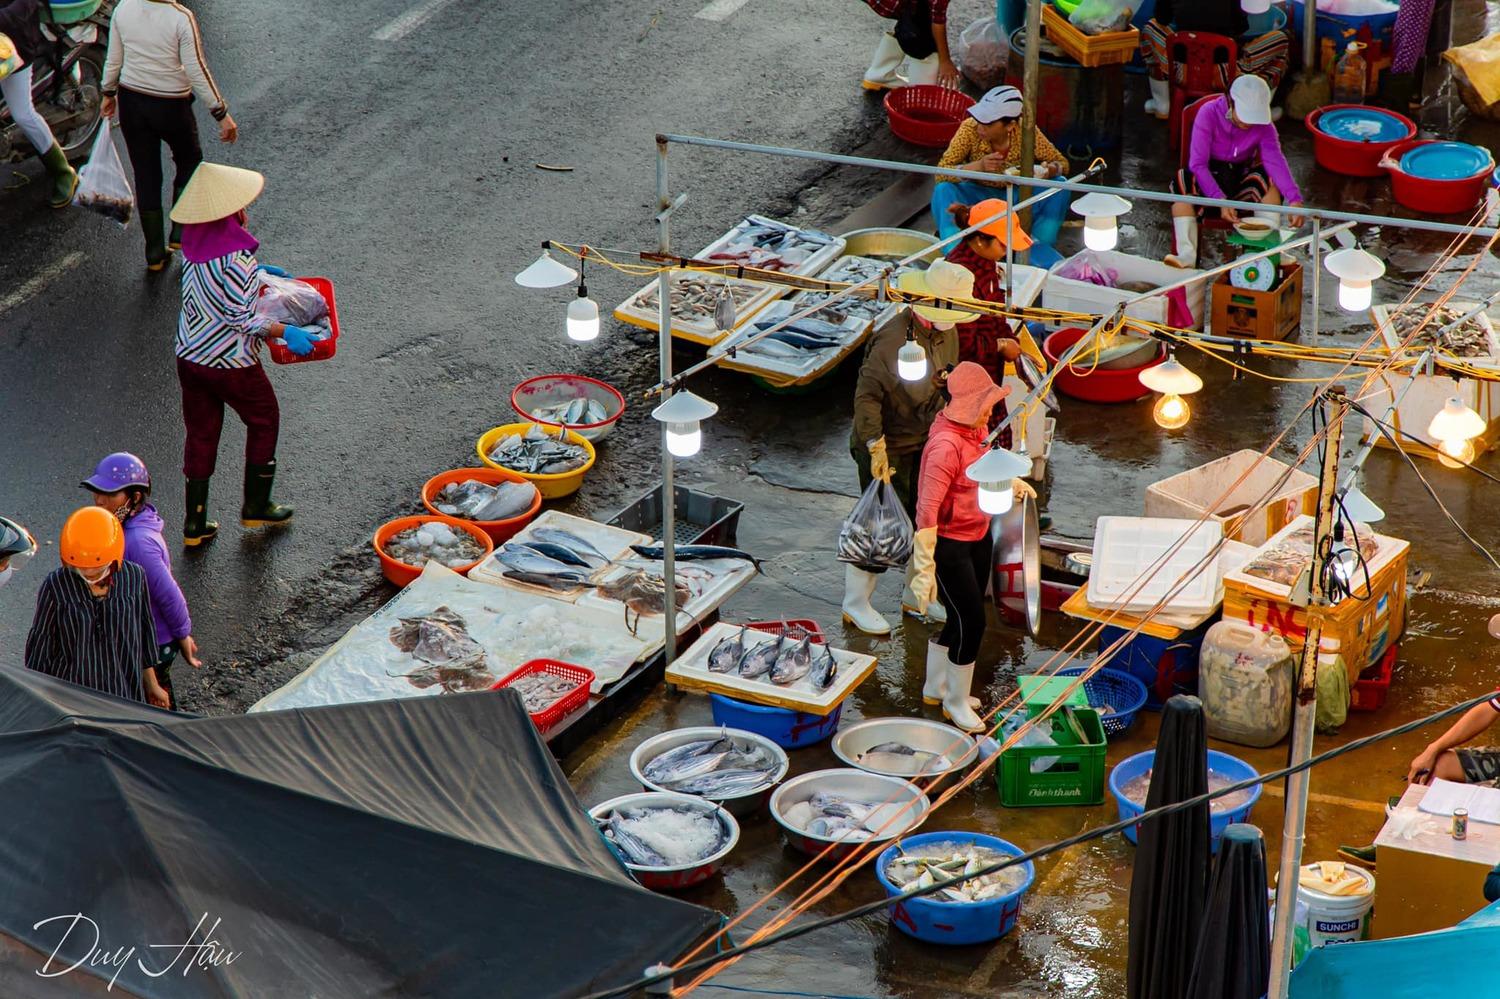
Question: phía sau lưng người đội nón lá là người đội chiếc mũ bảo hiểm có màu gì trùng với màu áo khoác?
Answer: phía sau lưng người đội nón lá là người đội chiếc mũ bảo hiểm màu tím